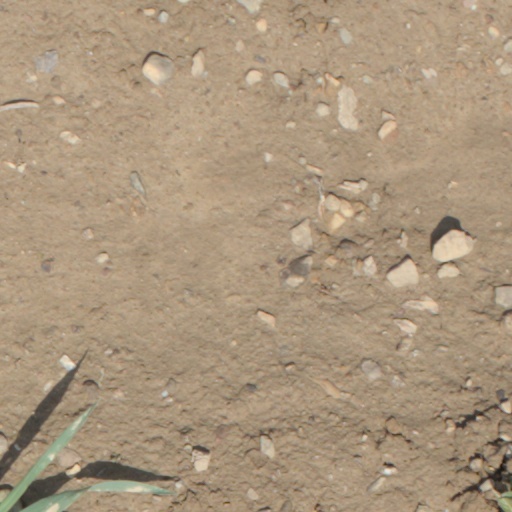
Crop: wheat